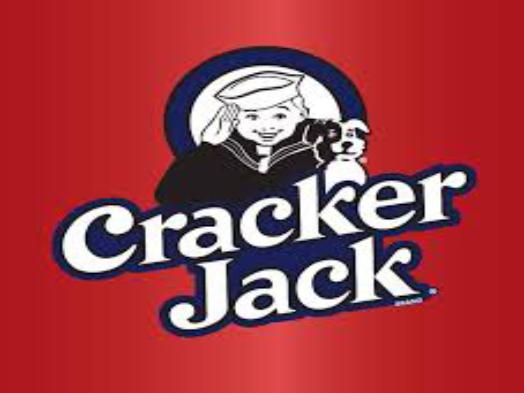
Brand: Cracker Jack
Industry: Food